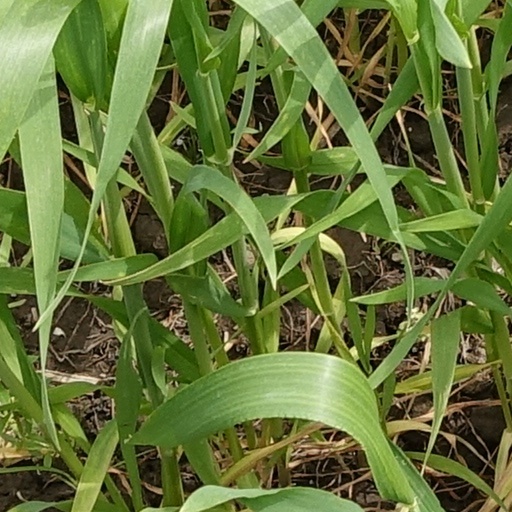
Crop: wheat